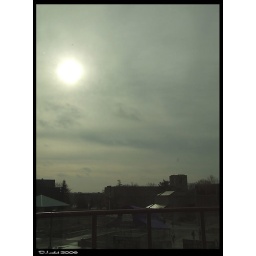
Shot from the balcony window in UCC